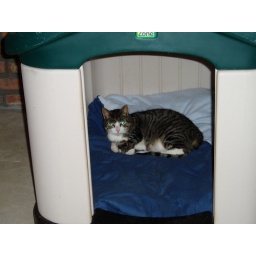
Cat in dog house